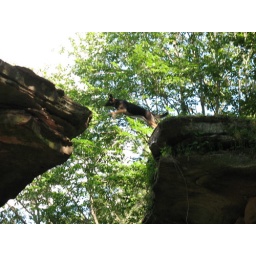
A dog jumping the gap at Standing Rock in the Dells